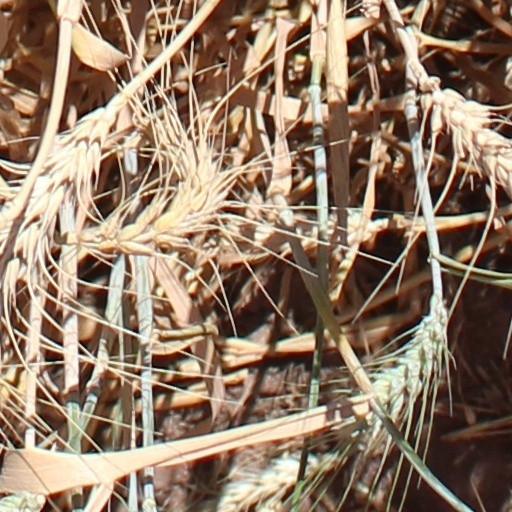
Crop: wheat